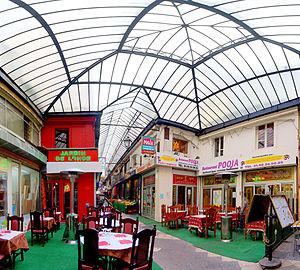
Passage Brady, interieur vue de l'est This building is indexed in the Base Mérimée, a database of architectural heritage maintained by the French Ministry of Culture,